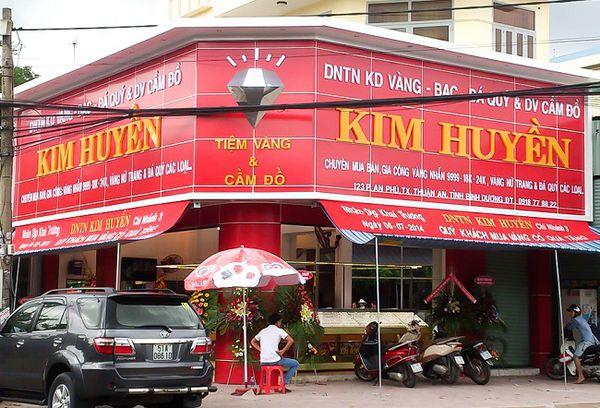
người đàn ông đang ngồi mặc áo thun trắng và quần jean xanh